European wars of religion

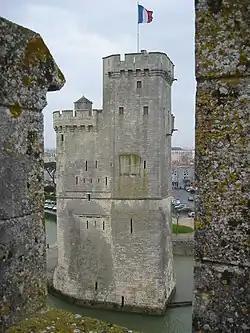
The fortified harbour of La Rochelle in western France became a Protestant stronghold that was fought over in two lengthy sieges.

The major impact of the Thirty Years' War, in which mercenary armies were extensively used, was the devastation of entire regions scavenged bare by the foraging armies. Episodes of widespread famine and disease devastated the population of the German states and, to a lesser extent, the Low Countries and Italy, while bankrupting many of the powers involved. The war ended with the Treaty of Münster, a part of the wider Peace of Westphalia.